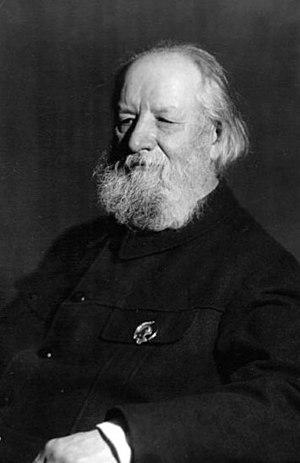
Alexeï Nikolaïevitch Krylov est un ingénieur naval et mémorialiste russe. Il est mondialement célèbre pour ses travaux de mathématiques appliquées, entre autres la méthode des espaces de Krylov.